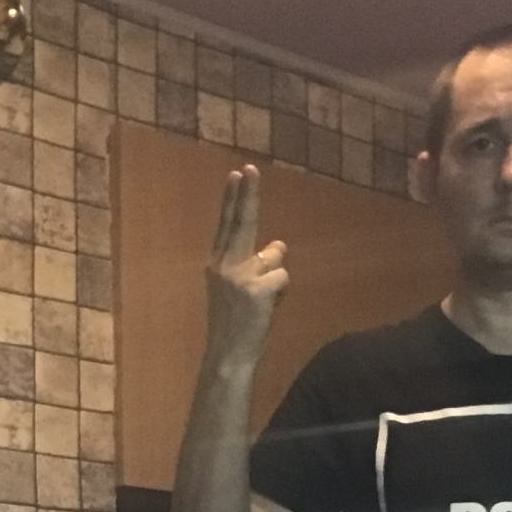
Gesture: two_up_inverted